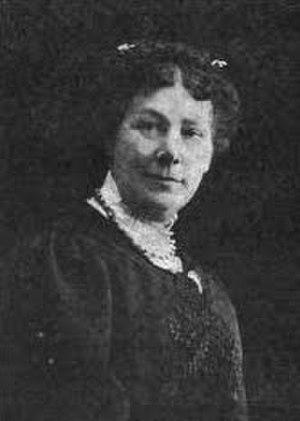
Dorothy Frances Barrow Montefiore, née Fuller, dite Dora B Montefiore ou Dora Montefiore, est une militante féministe, célèbre pour son engagement pour le droit de vote des femmes. Son parcours politique est atypique, débutant à la quarantaine, et passant au cours de sa vie du féminisme libéral au socialisme, devenant une des plus importantes figures du féminisme socialiste de son temps, rejoignant le mouvement communiste lorsque celui-ci fait scission du socialisme. Elle est également journaliste, poétesse et auteure d'une autobiographie.